CitySpire

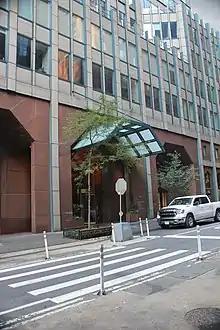
Residential entrance as seen from 56th Street

Eichner had sold 280 of the apartments and three-quarters of the office space by early 1989, and the building was completed by 1990. CitySpire's dance studios were supposed to be completed in September 1989, but it was not until mid-1990 that Eichner applied for a permit. Construction on the studios had not even started because, according to Hornstein, the plans had to be approved by several agencies. Eichner still had yet to sell the 50 remaining apartments and the remaining 20 percent of commercial space. Ten of these apartments were in the top stories that could not be completed until the studios were finished.